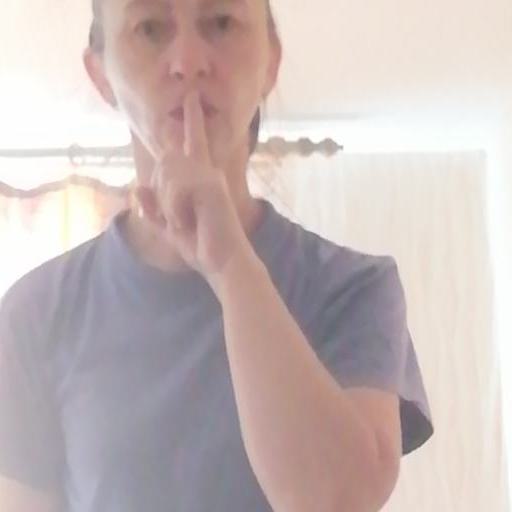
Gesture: mute